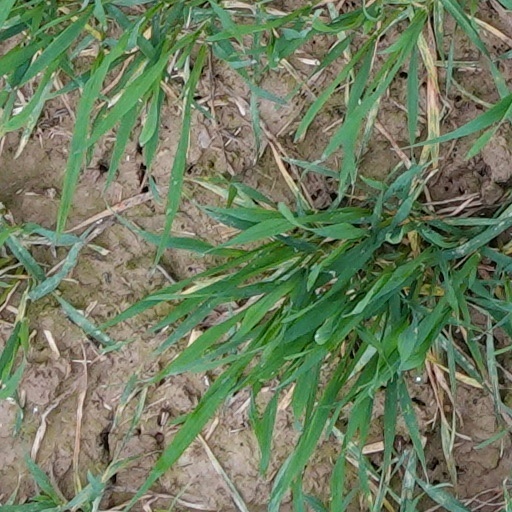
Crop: wheat